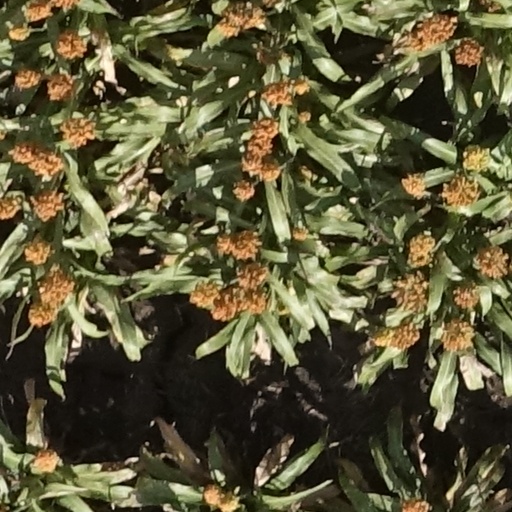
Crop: sorghum